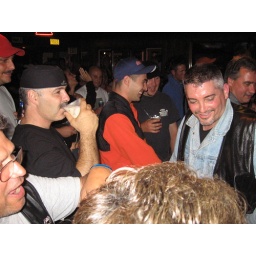
The Heaters rock Americade at Duffy's Tavern in Lake George, one of the country's biggest motorcycle rallies.